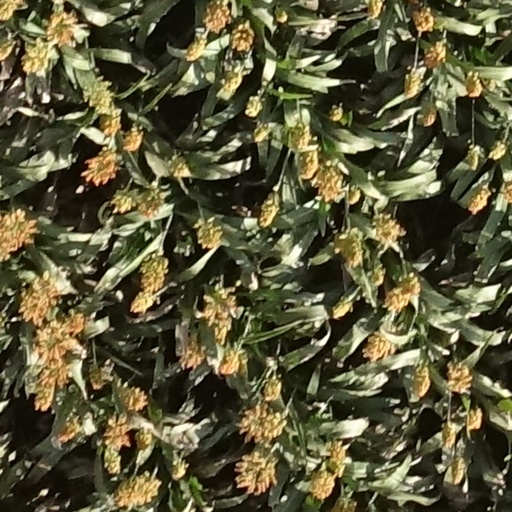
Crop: sorghum